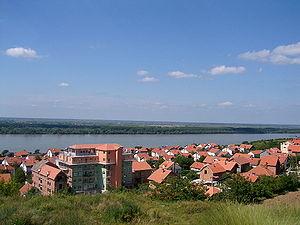
Višnjica est un quartier de Belgrade, la capitale de la Serbie. Il est situé dans la municipalité de Palilula. En 2002, il comptait 3 611 habitants.